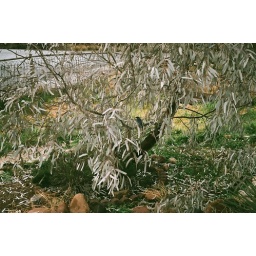
western blue bird in the eucalyptus